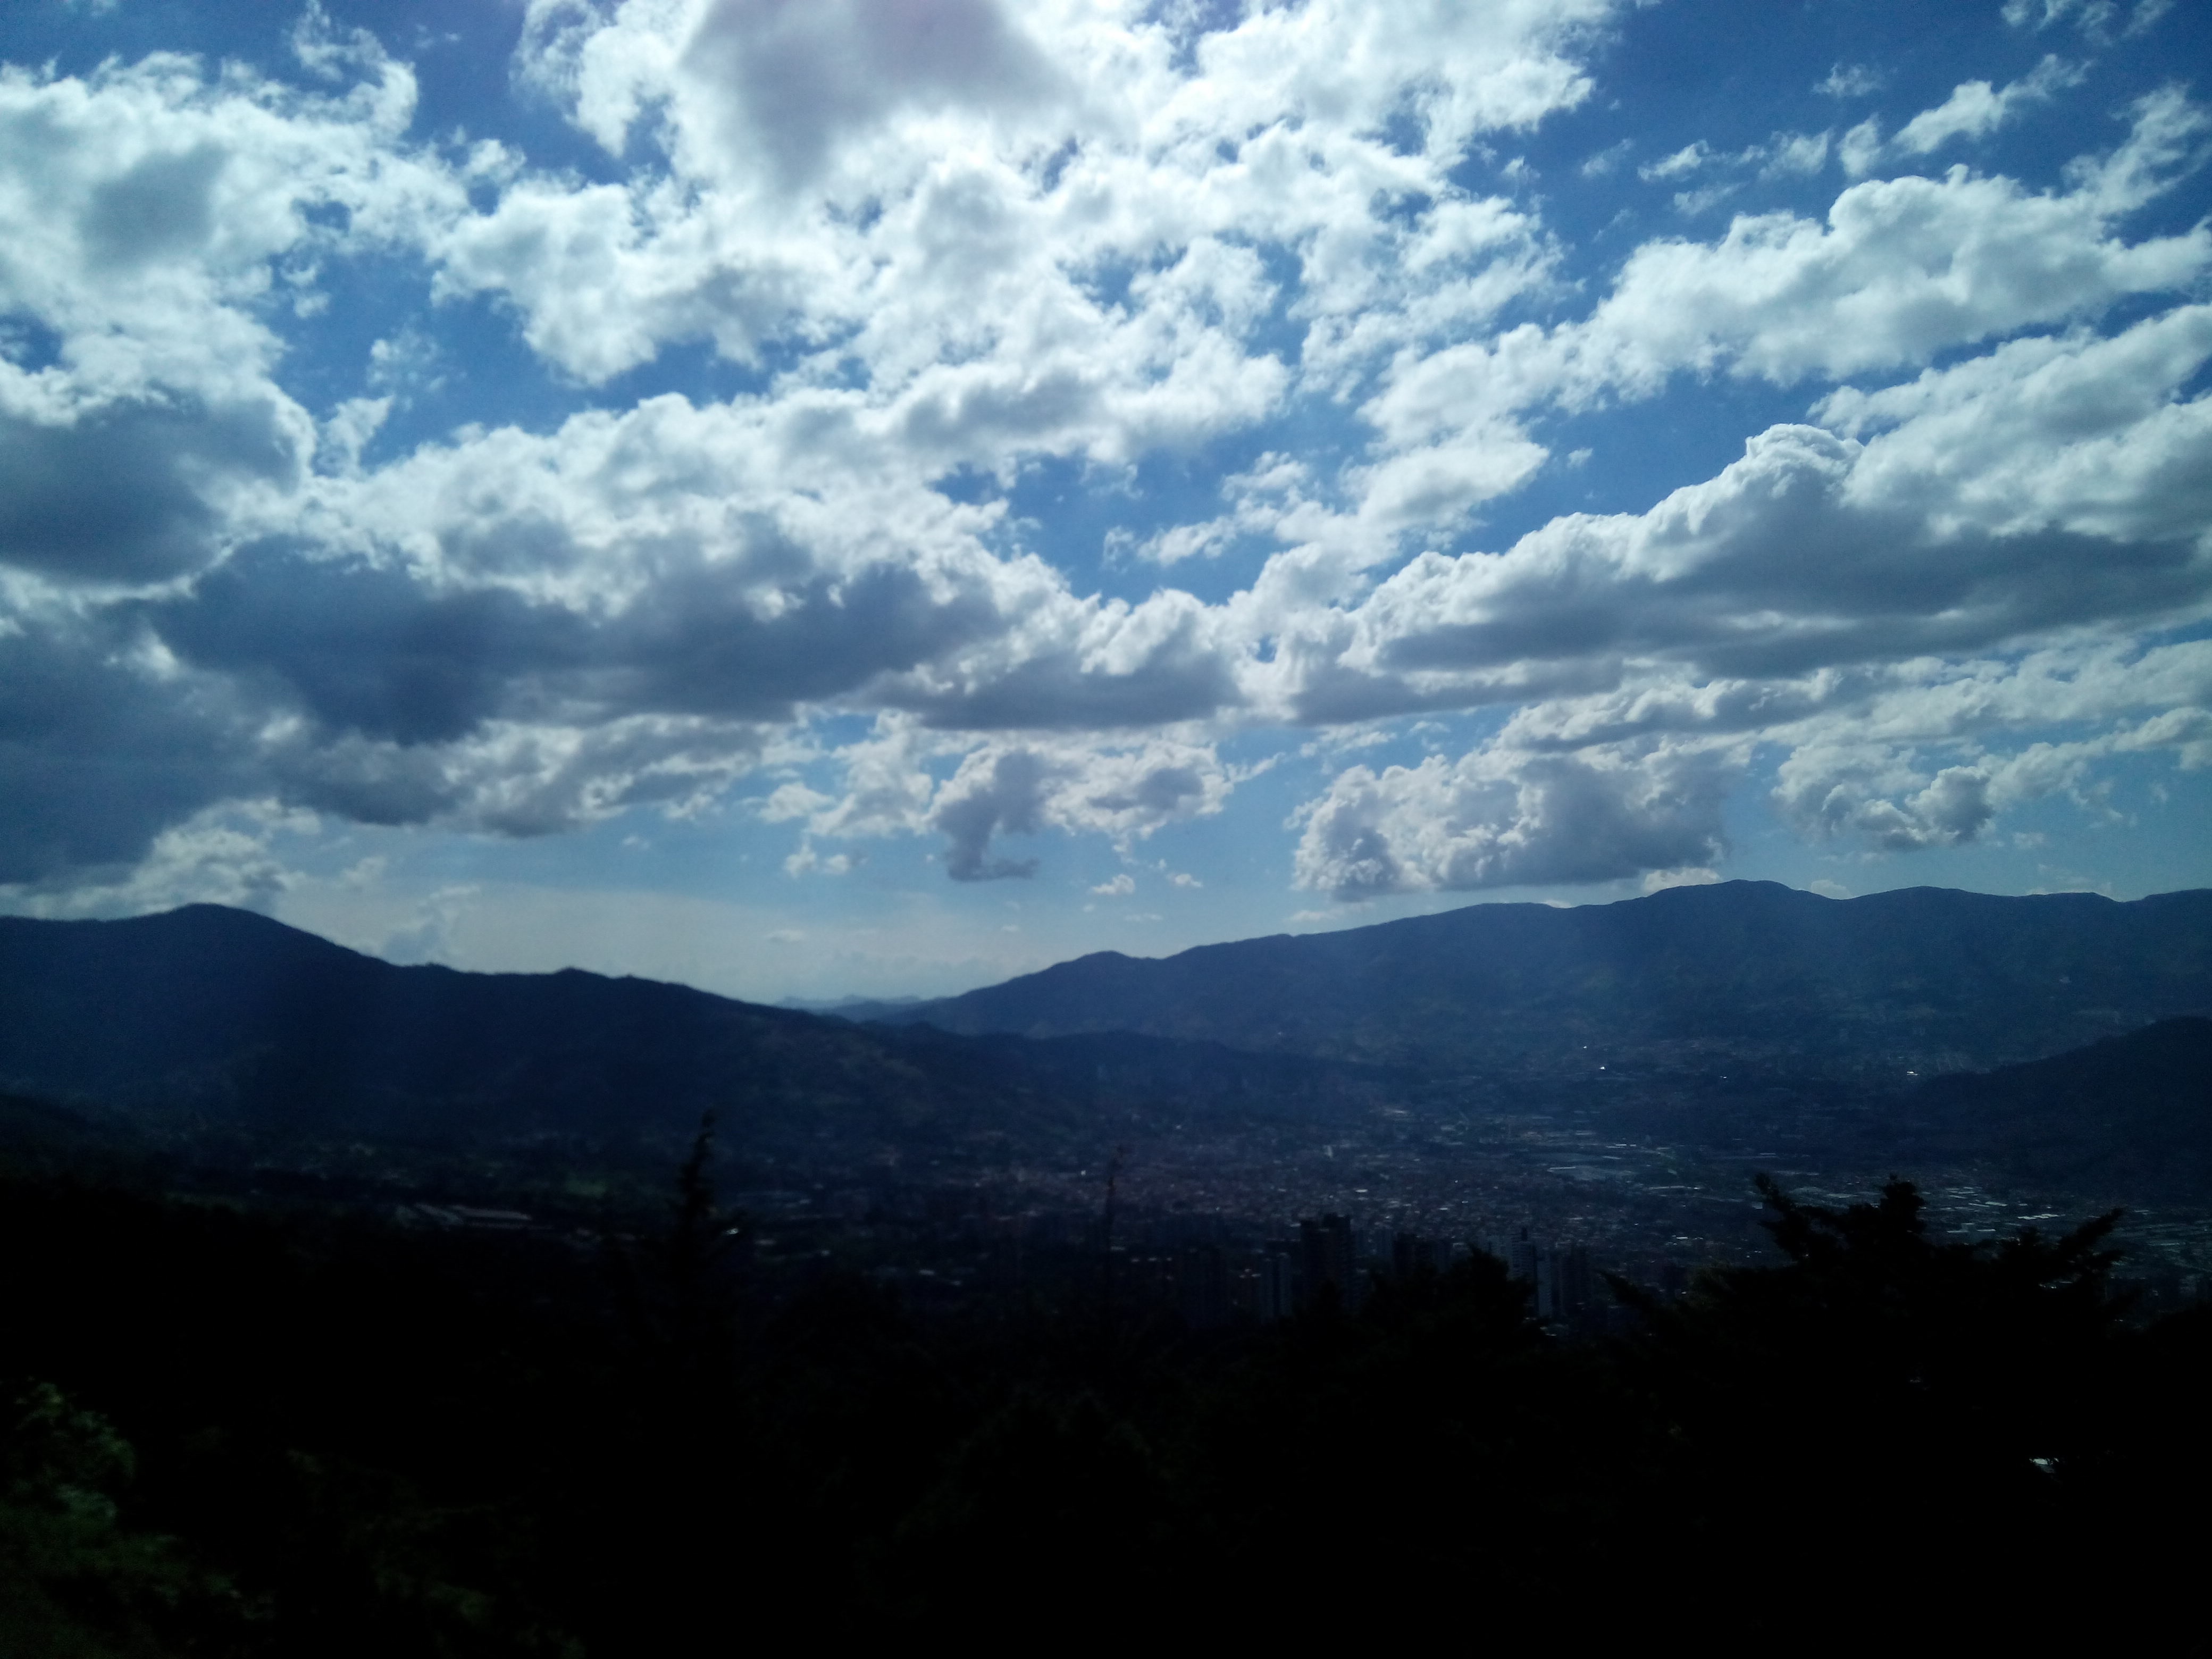
nature, horizon, mountain, cloud, sky, sunlight, morning, hill, dawn, atmosphere, valley, mountain range, dusk, cumulus, plain, plateau, landform, geographical feature, atmospheric phenomenon, mountainous landforms